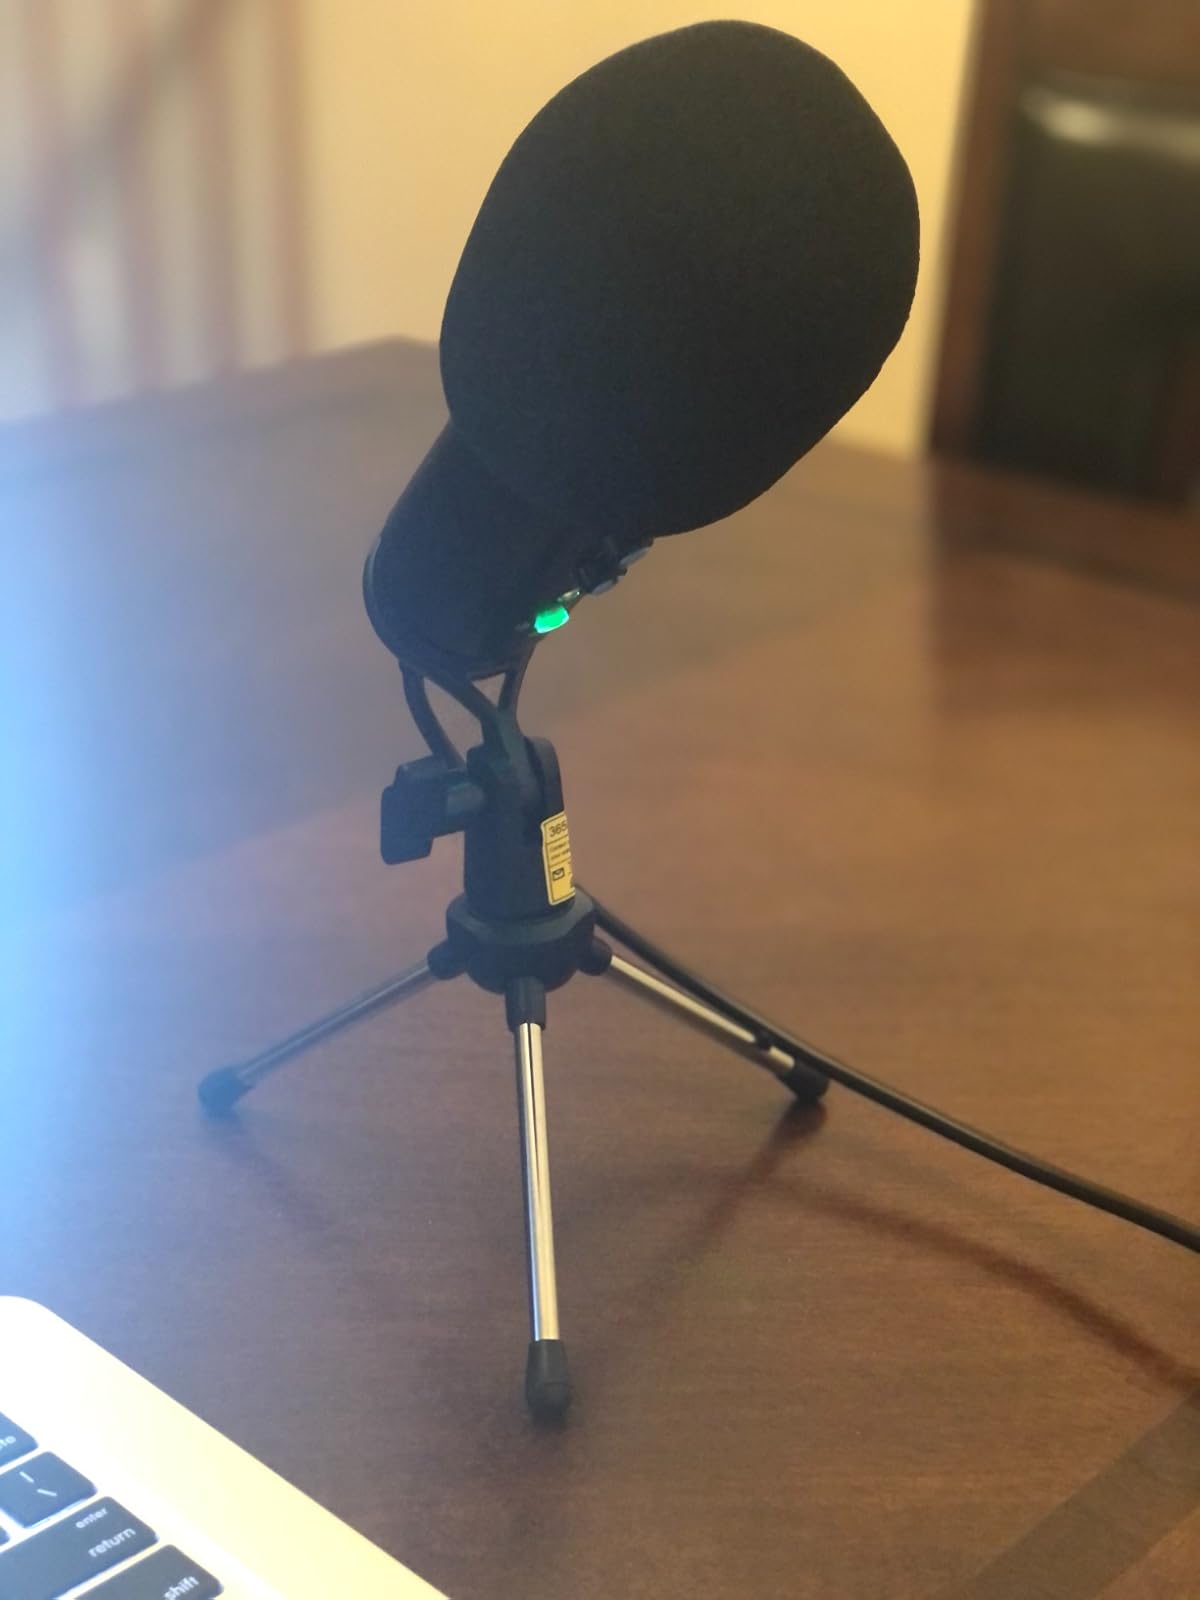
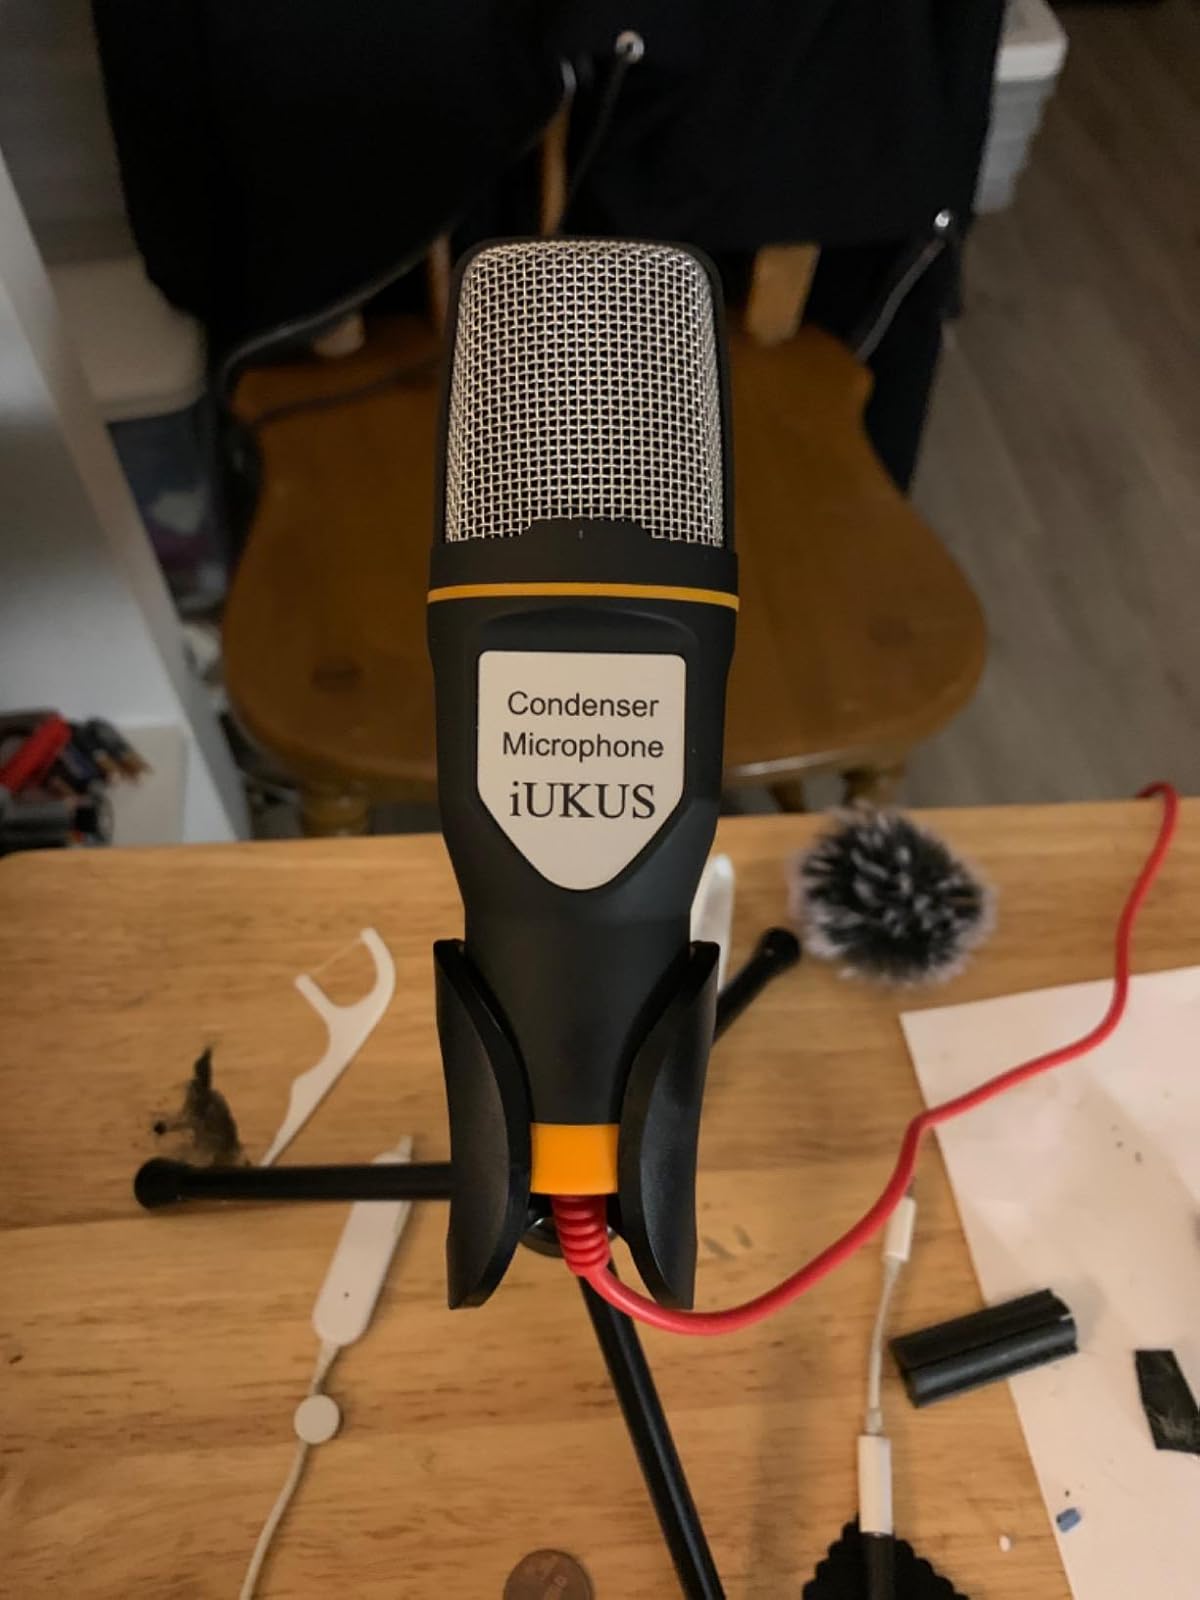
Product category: microphone
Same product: no